Ho-Pin Tung

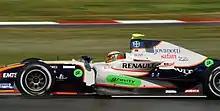
Tung driving for Trident Racing at the Silverstone round of the 2008 GP2 Series season.

On 4 April 2007, BCN Competición announced that it had signed Tung as its second driver alongside Japanese driver Sakon Yamamoto for the 2007 GP2 Series.